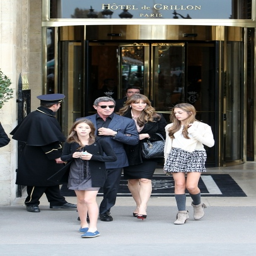
actor , his wife and his daughters leaving hotel .